Silas Reynolds Barton

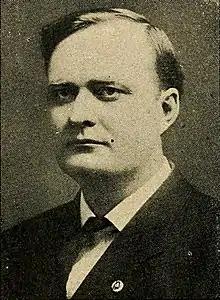
From 1920s History of "Hall County, Nebraska"

Silas Reynolds Barton (May 21, 1872 – November 7, 1916) was an American politician. A Republican, he represented Nebraska's 5th congressional district for one term in the United States House of Representatives.